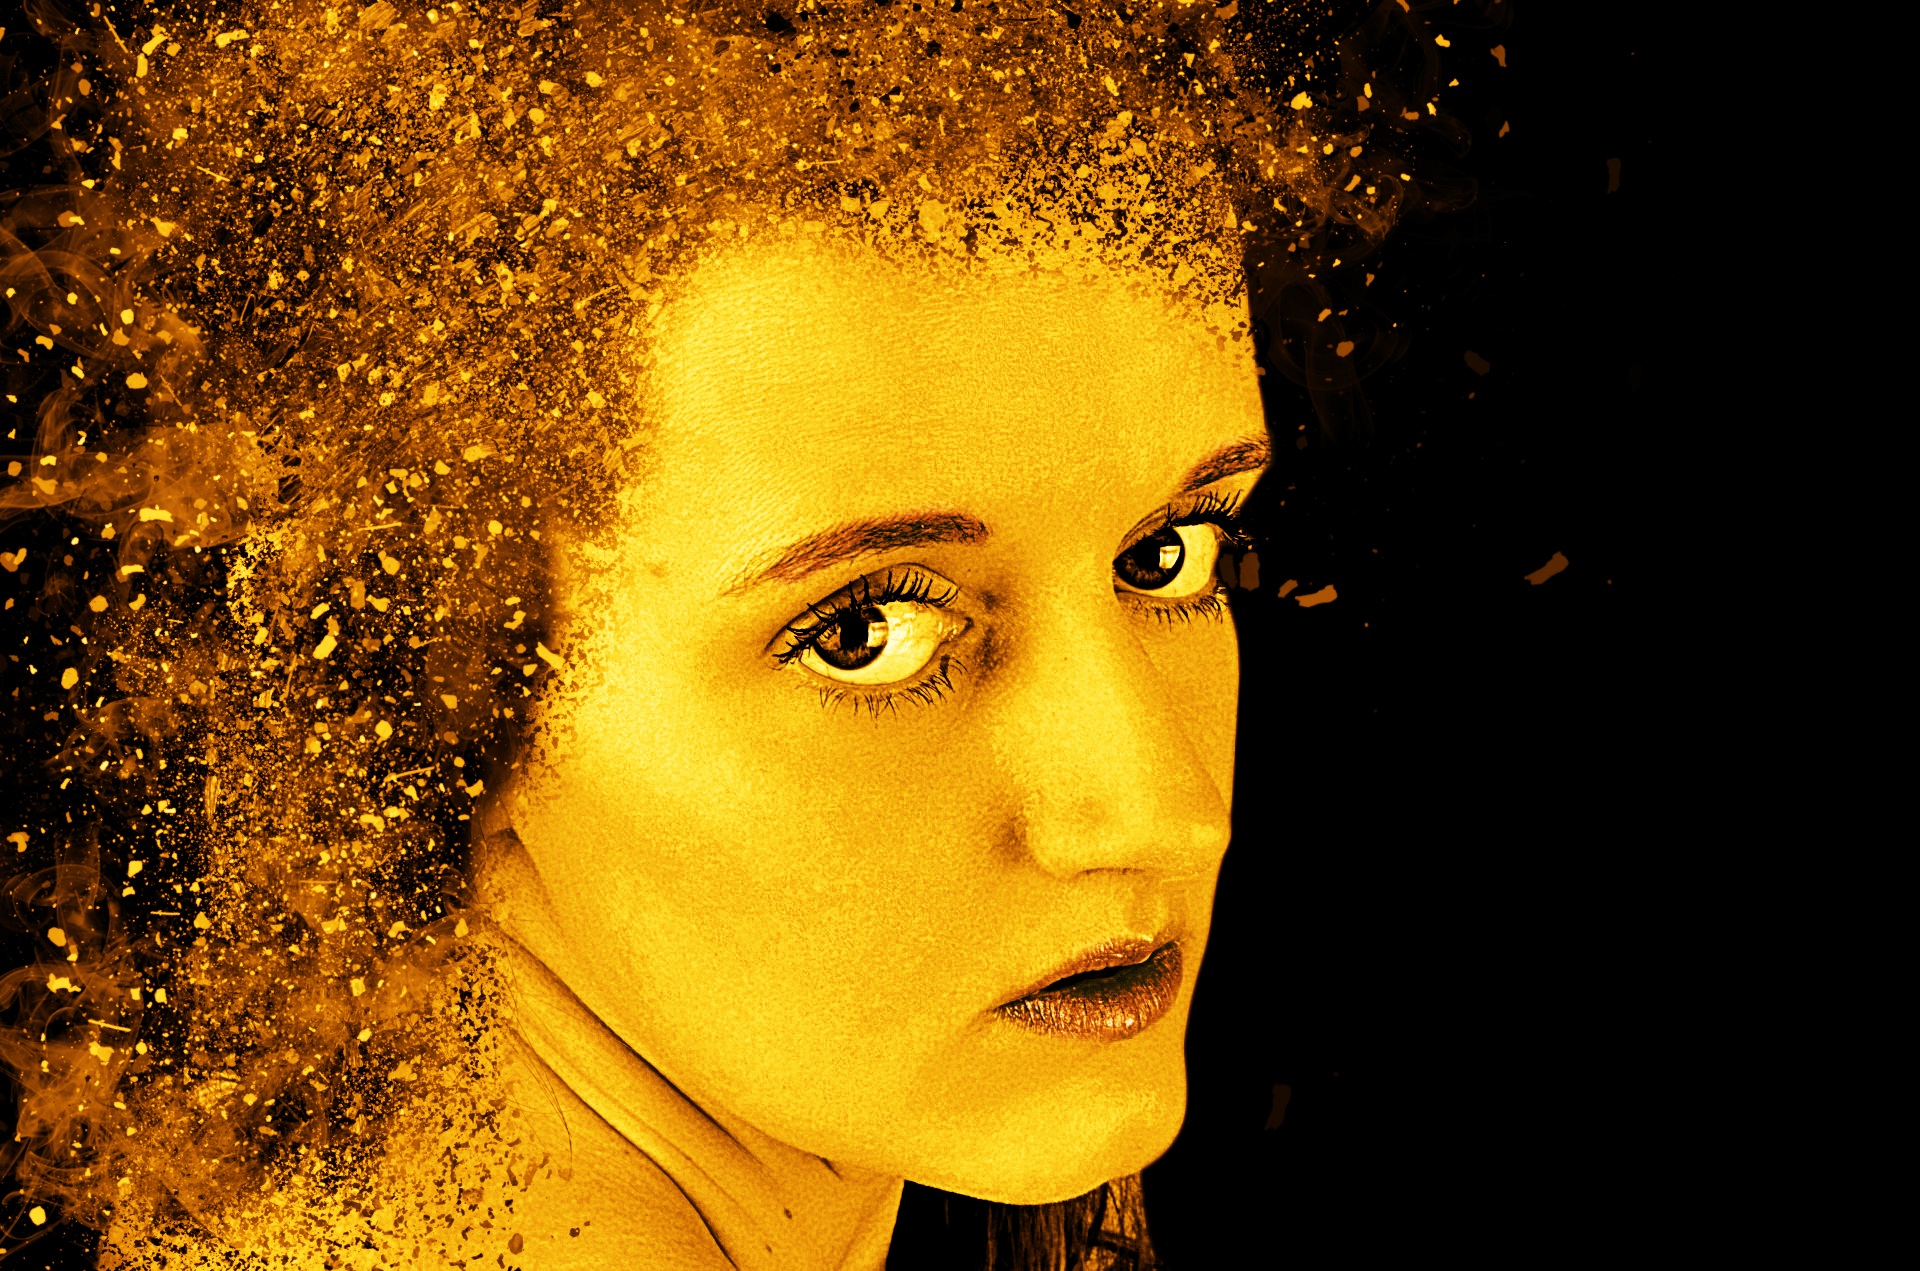
woman, hair, view, female, portrait, model, color, human, darkness, fashion, yellow, lady, smile, long hair, face, art, eye, head, beauty, beautiful, young woman, uncertain, scared, photo shoot, album cover